Aiphanes minima

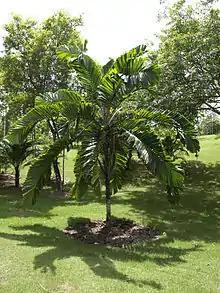
In Santo Domingo, Dominican Republic

Aiphanes minima is a spiny palm tree which is native to the insular Caribbean from Hispaniola to Grenada, and widely cultivated elsewhere. Usually tall, it sometimes grows as an understorey tree and only in height.